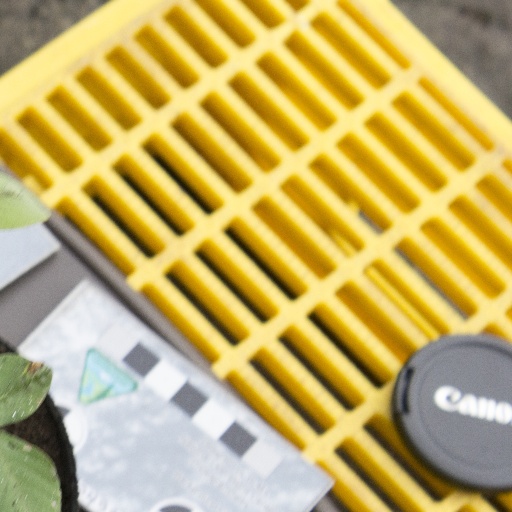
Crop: soybean